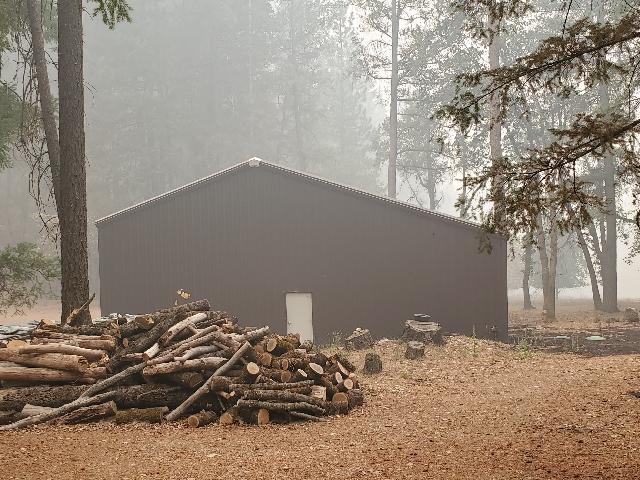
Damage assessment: affected